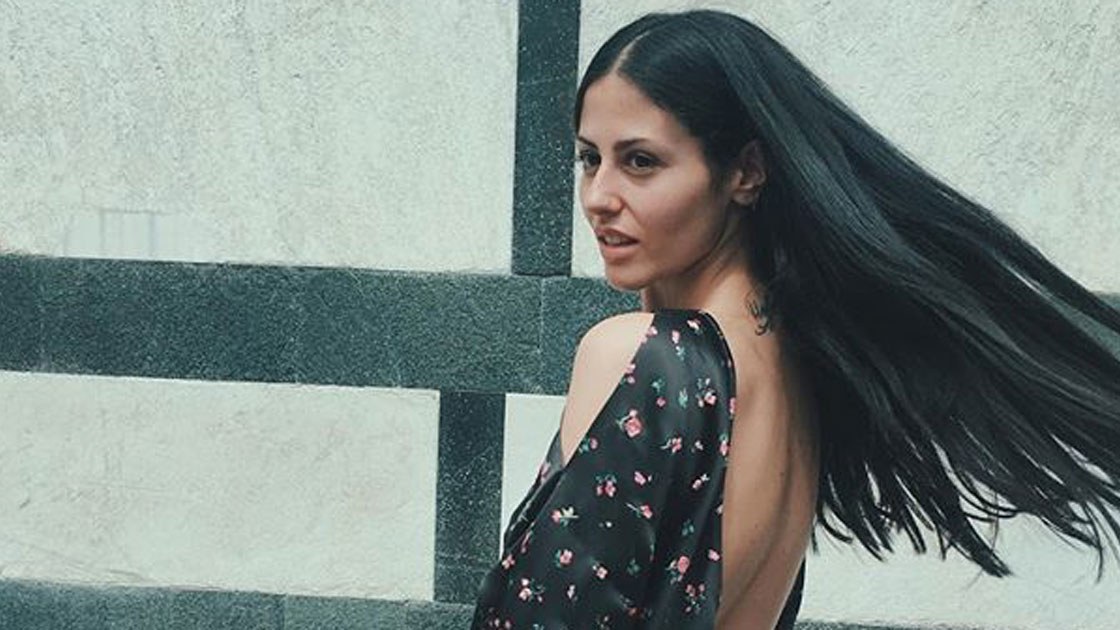
Gender: women